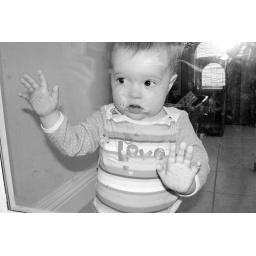
Celeste puts on her helpful face after washing the window in the door to her playroom ... with her mouth.